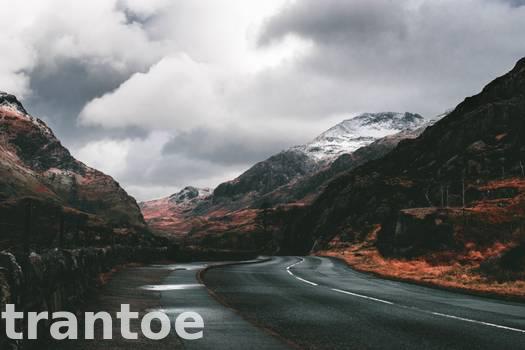
Label: Watermark